1987 Busch 500

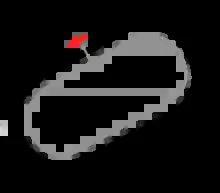
The layout of Bristol Motor Speedway, the venue where the race was held.

The Bristol Motor Speedway, formerly known as Bristol International Raceway and Bristol Raceway, is a NASCAR short track venue located in Bristol, Tennessee. Constructed in 1960, it held its first NASCAR race on July 30, 1961. Despite its short length, Bristol is among the most popular tracks on the NASCAR schedule because of its distinct features, which include extraordinarily steep banking, an all concrete surface, two pit roads, and stadium-like seating. It has also been named one of the loudest NASCAR tracks.